Holiday in St. Tropez

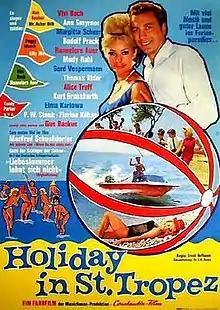

Holiday in St. Tropez is a 1964 West German comedy film directed by Ernst Hofbauer and starring Vivi Bach, Ann Smyrner, and Rudolf Prack.